Question: Please indicate a possible affordance area of the eat_carrot that can be used for eating
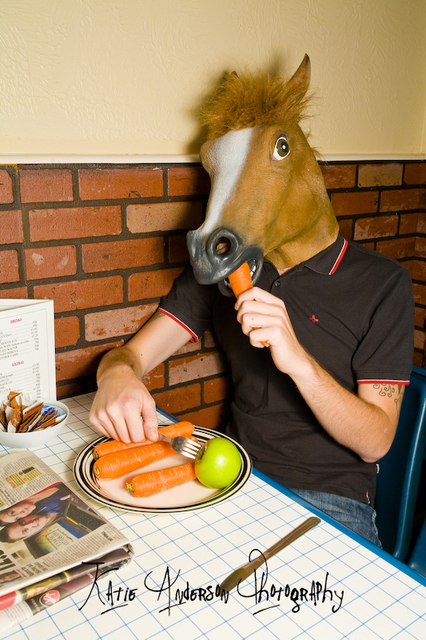
Answer: [78.865, 417.444, 199.165, 495.639]